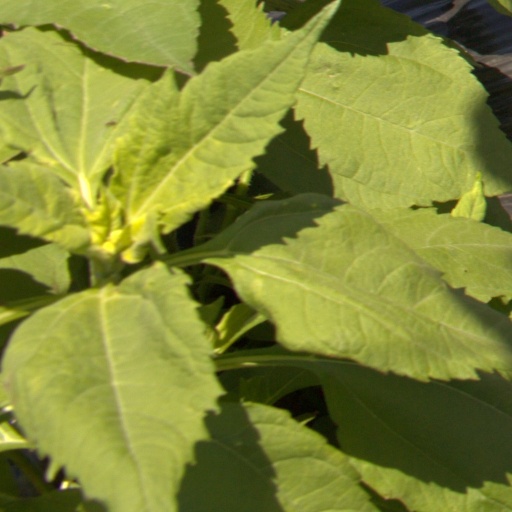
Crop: Jerusalem artichoke